Alexander H. Stephens

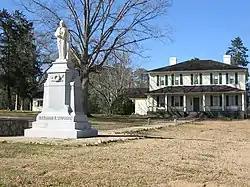
Alexander H. Stephens Monument in front of his house, Liberty Hall.

In 1861, Stephens was elected as a delegate to the Georgia Secession Convention to decide Georgia's response to the election of Abraham Lincoln. During the convention, as well as during the 1860 presidential campaign, Stephens, who came to be known as "the sage of Liberty Hall", called for the South to remain loyal to the Union, likening it to a leaking but fixable boat. During the convention he reminded his fellow delegates that Republicans were a minority in Congress (especially in the Senate) and, even with a Republican president, they would be forced to compromise just as the two sections had for decades. Because the Supreme Court had voted 7–2 in the Dred Scott case, it would take decades of Senate-approved appointments to reverse it. He voted against secession in the convention but asserted the right to secede if the federal government continued allowing Northern states to nullify the Fugitive Slave Law with "personal liberty laws." He was elected to the Confederate Congress and was chosen by the Congress as vice president of the provisional government. He took the provisional oath of office on February 11, 1861, then the 'full term' oath of office on February 22, 1862 (after being elected in November 1861) and served until his arrest on May 11, 1865. Stephens officially served in office eight days longer than President Jefferson Davis; he took his oath seven days before Davis's inauguration and was captured the day after Davis.